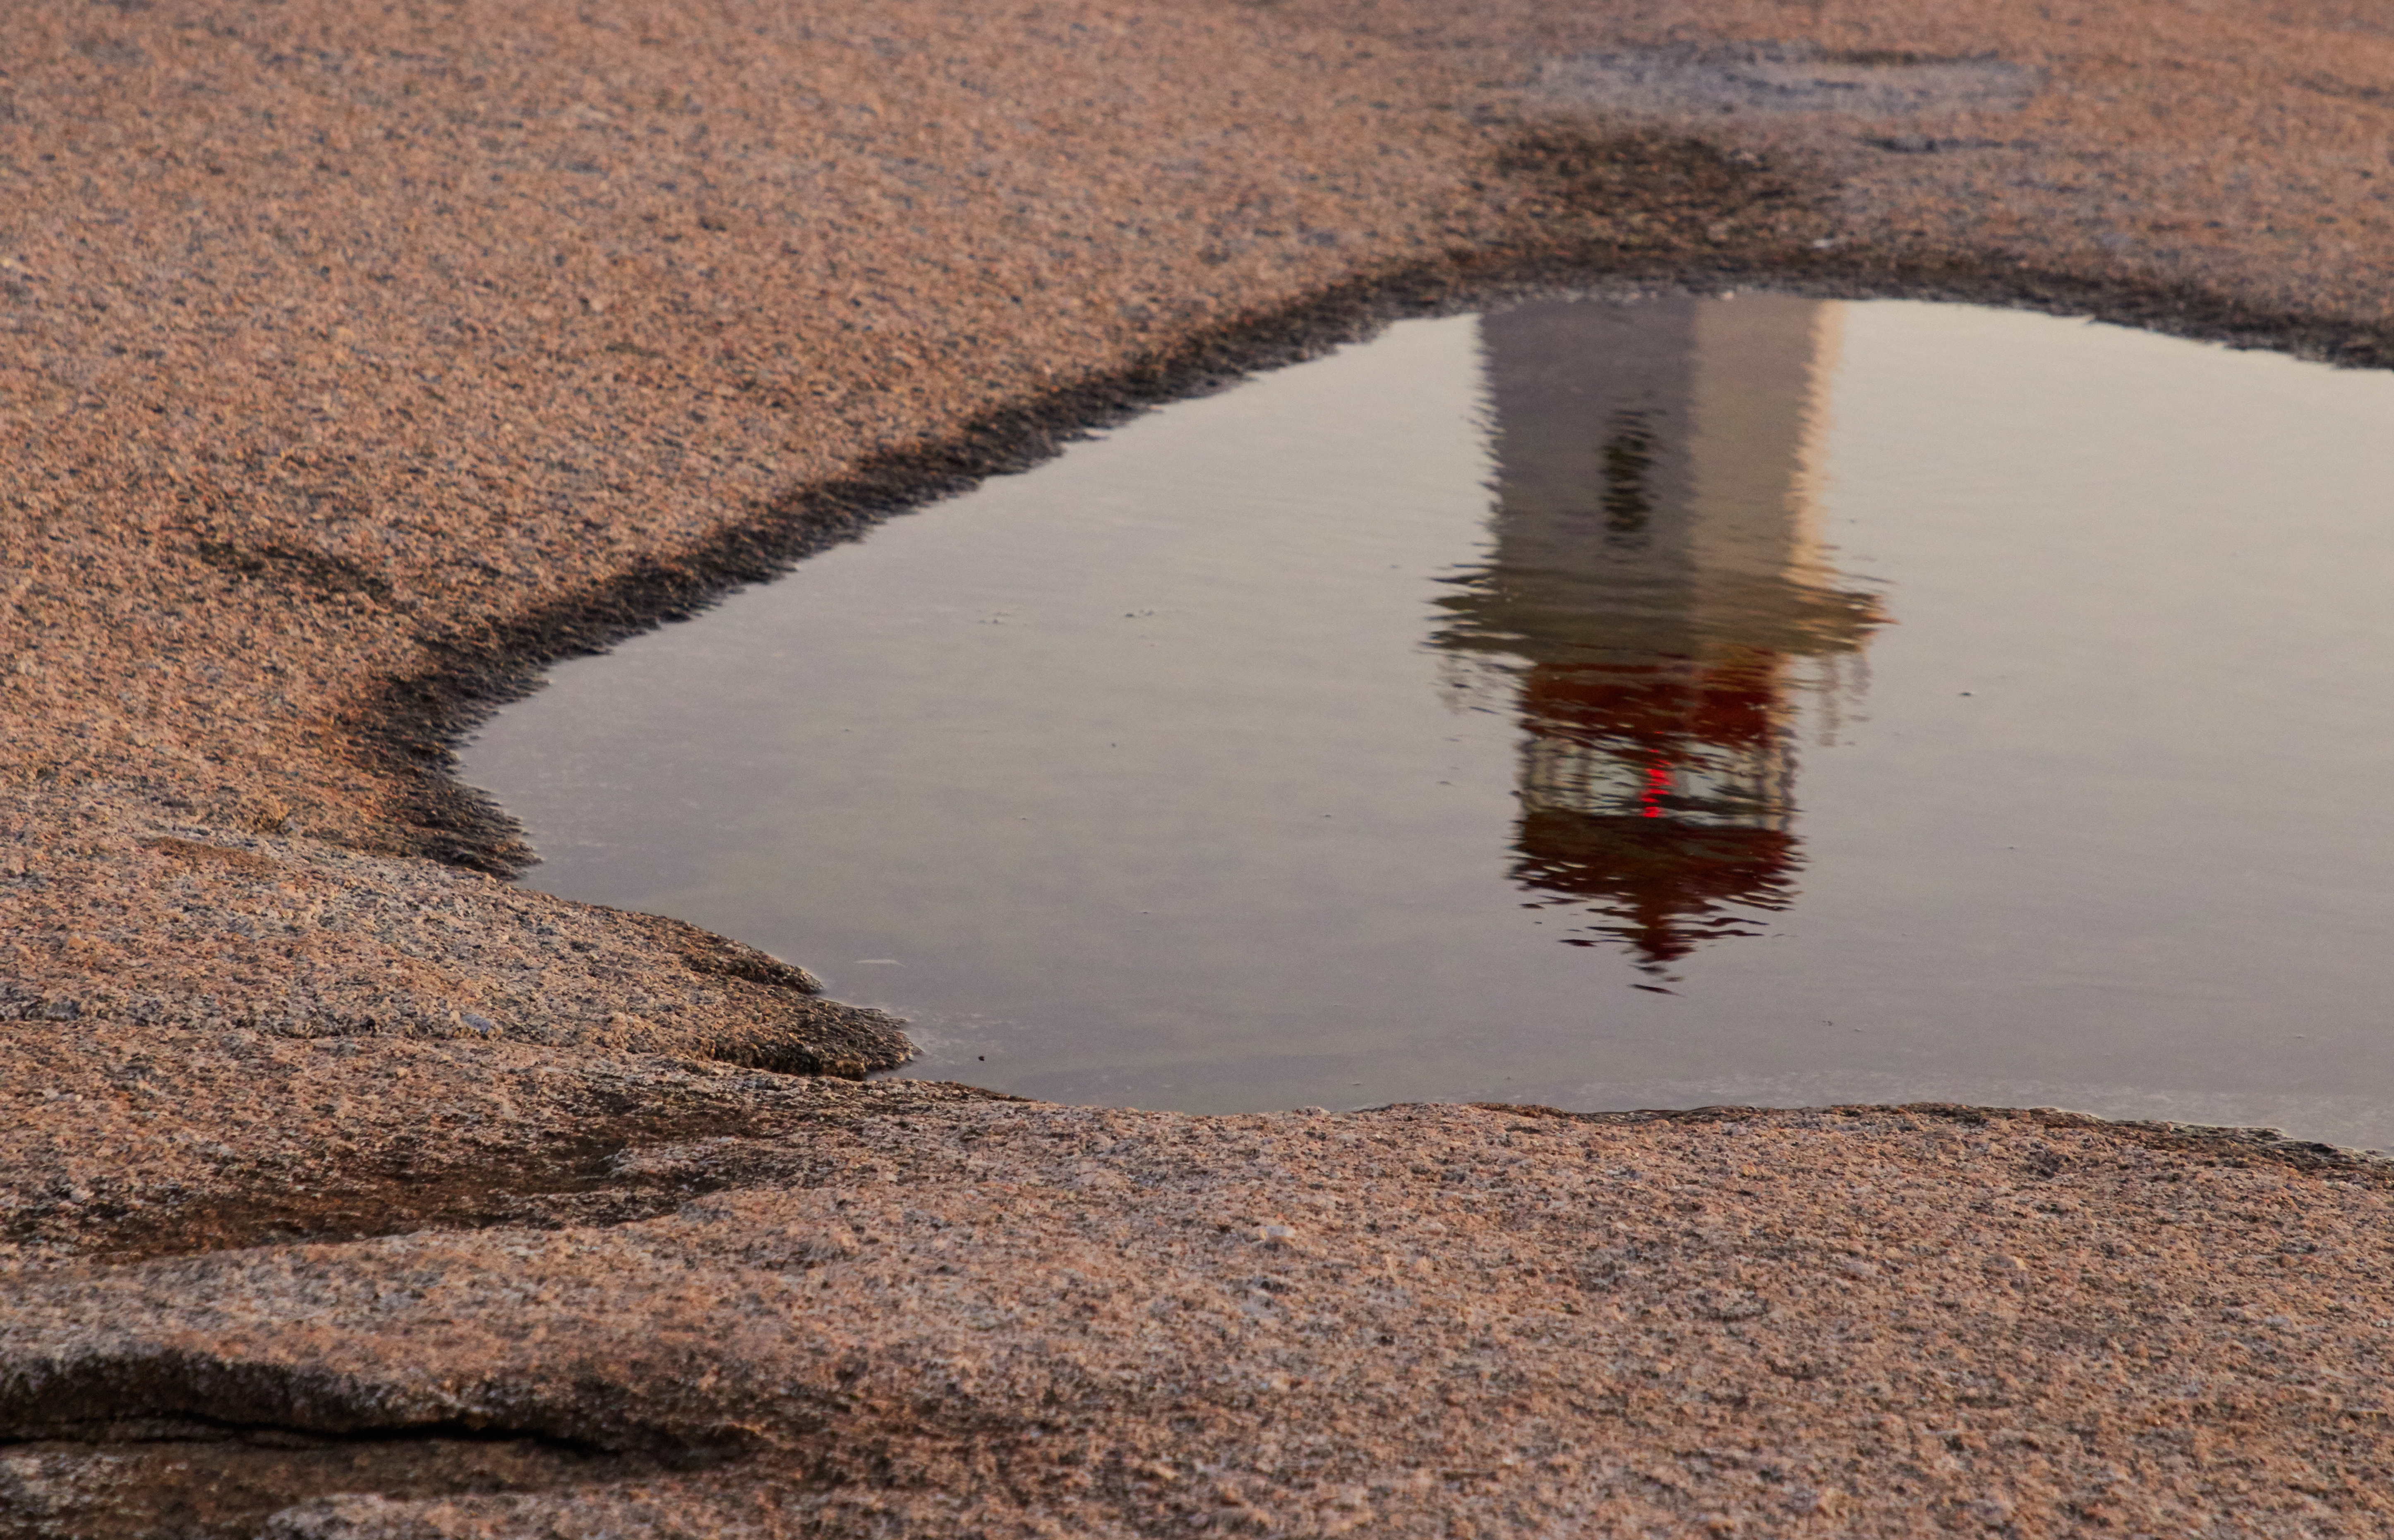
building, coast, island, landmark, lighthouse, ocean, rain, rock, sky, stone, weather